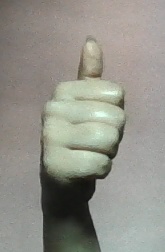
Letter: aleff